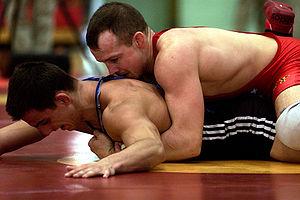
La lutte gréco-romaine est une forme de lutte dans laquelle les lutteurs ne peuvent utiliser que leurs bras et ne peuvent attaquer que le haut du corps de leur adversaires, contrairement à la lutte libre, où ils peuvent aussi utiliser leurs jambes et tenir leur adversaire en dessous de la ceinture.